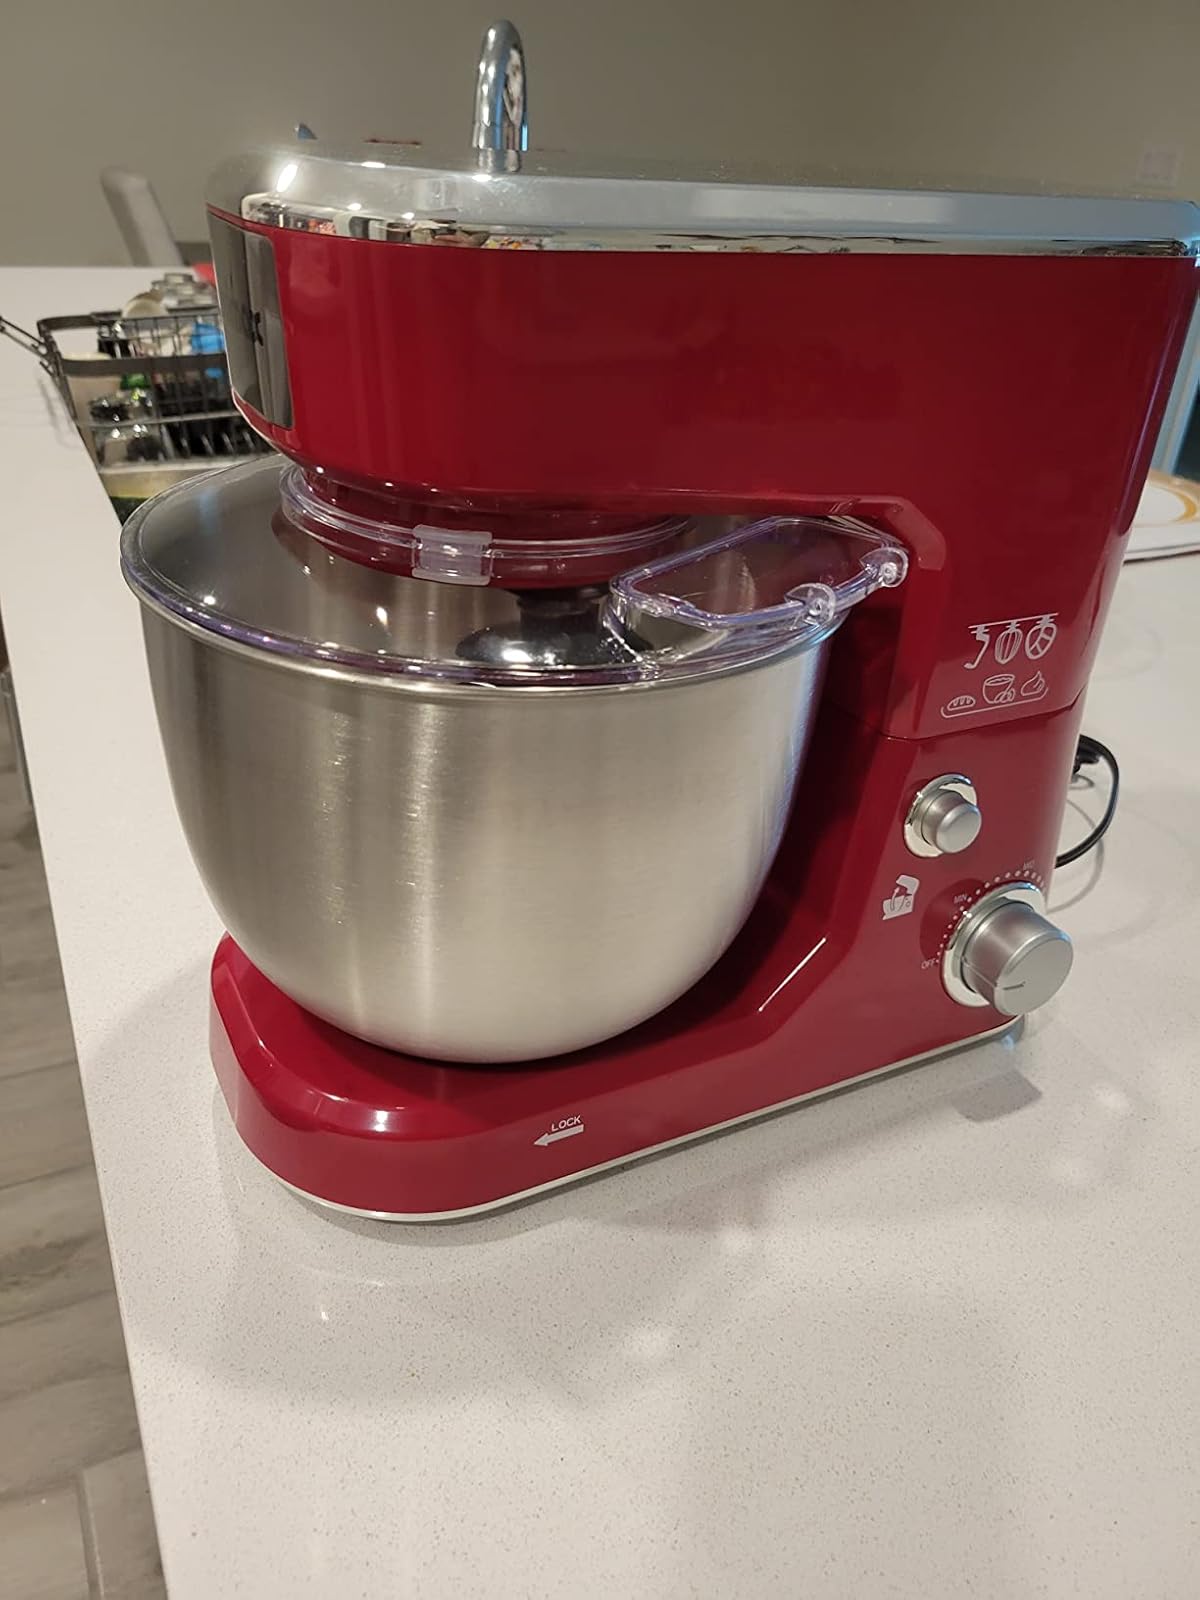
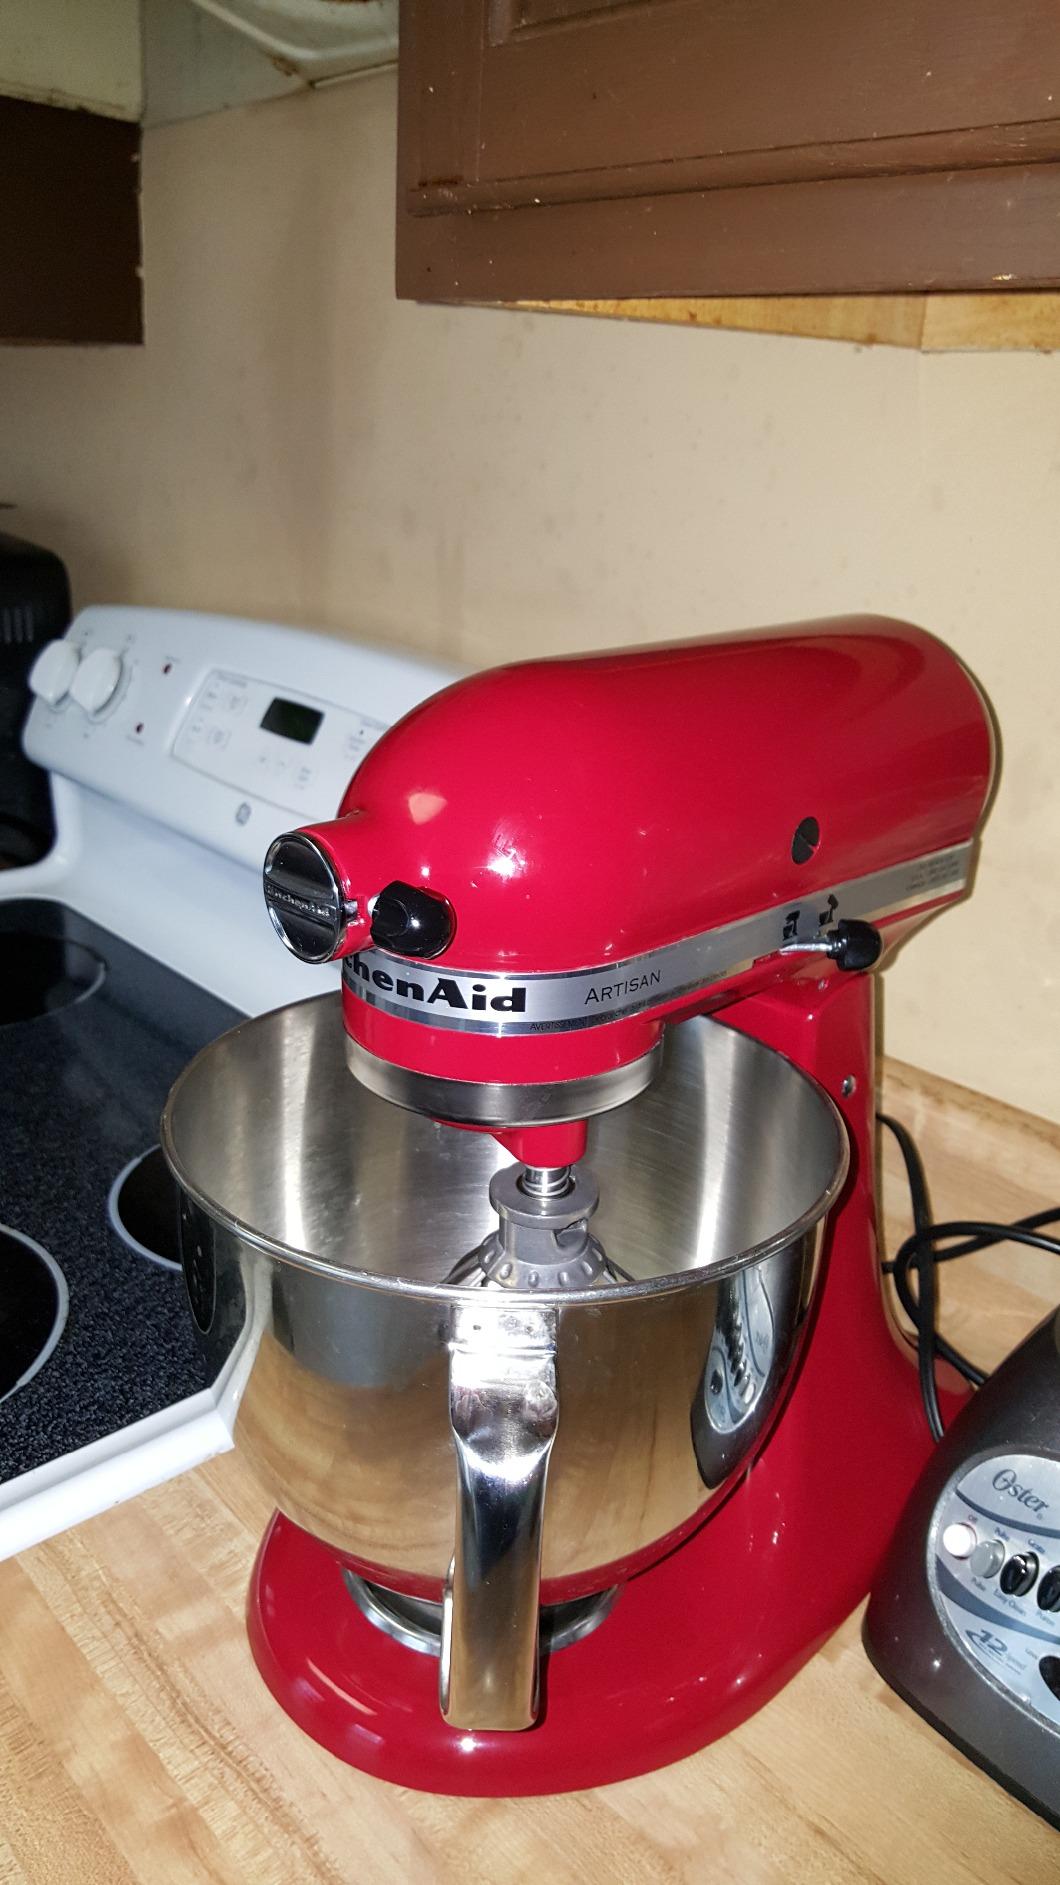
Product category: items_mixer
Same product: no